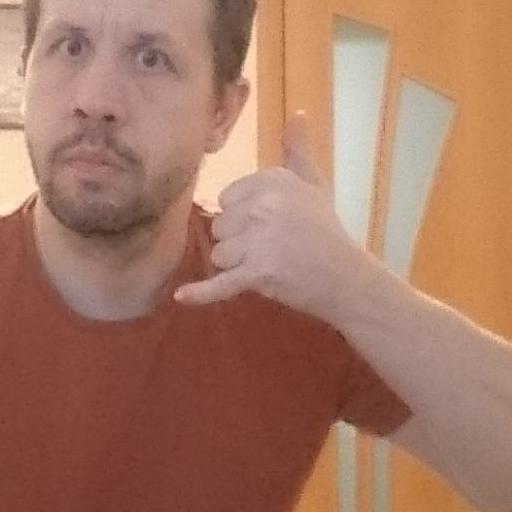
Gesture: call